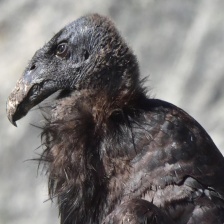
Species: CALIFORNIA CONDOR
Scientific name: GYMNOGYPS CALIFORNIANUS
ImageNet parent category: vulture